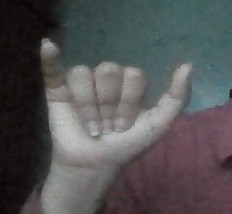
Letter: ya